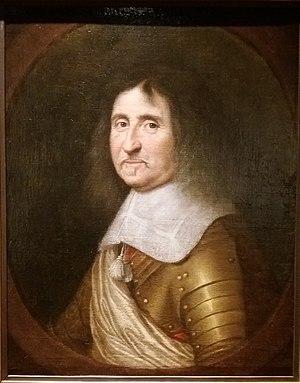
Portrait de Charles de Neuville, marquis de Villeroy et d'Halincourt. Huile sur toile anonyme, origine probable
La maison de Neufville de Villeroy est une famille de la noblesse française originaire de Lorraine. Elle est issue d'un secrétaire des finances anoblie par Louis XII au XVIᵉ siècle. Elle a été élevée au titre ducal en 1651. Elle est éteinte de nos jours.
Lyon à l'époque moderne est une cité redevenue ordinaire après la période dorée de la Renaissance et les souffrances des conflits religieux.
Nicolas V de Neufville, marquis, puis 1ᵉʳ duc de Villeroy et pair de France, marquis d'Alincourt et seigneur de Magny, né le 14 octobre 1598 et mort le 28 novembre 1685, est un militaire français. Il est élevé à la dignité de maréchal de France en 1646